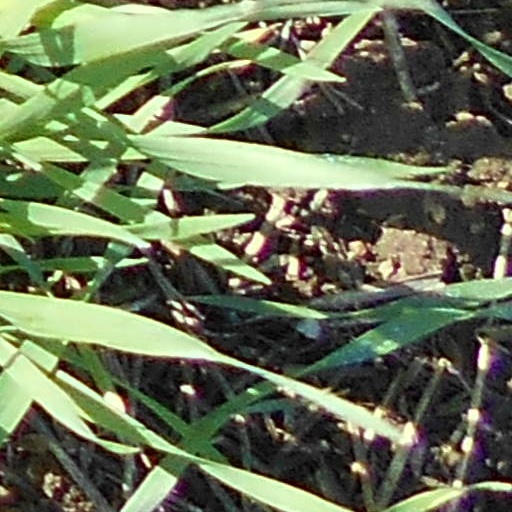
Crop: wheat